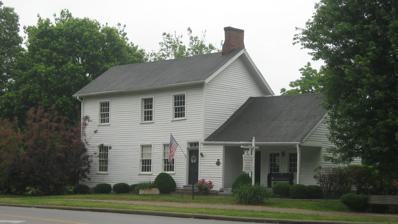
Building: Wilder–Swaim House
Country: United States of America
Year built: 1815
Historic house in Ohio, United States United States historic place Wilder–Swaim House U.S. National Register of Historic Places Front and side of the house Show map of Ohio Show map of the United States Location 7650 Cooper Rd., Montgomery , Ohio Coordinates 39°13′41″N 84°21′36″W / 39.22806°N 84.36000°W / 39.22806; -84.36000 Area 0.5 acres (0.20 ha) Built 1815 Architectural style Federal NRHP reference No. 81000438 Added to NRHP May 20, 1981 The Wilder–Swaim House is a historic house in Montgomery , Ohio , United States .  Built in 1815, its oldest portion is a one-and-one-half- story building.  Although it is primarily a frame structure, the house includes multiple elements of other materials, such as a brick firewall and a frieze with a bas-relief element.  Its name is derived from two families that lived there for many years: the Wilders, resident from 1833 to 1879, and the Swaims, resident from 1917 to 1976. The most significant event in the house's history was a major expansion around 1840; such an expansion was a common event in early Montgomery as it transitioned from a frontier settlement to an established community. Although most of Montgomery's nineteenth-century buildings date from the first half of the century, houses as old as the Wilder–Swaim House are rare.  It has been changed less by time than have many other surviving early houses; as a result, it has been seen as one of the area's best-preserved early Federal structure. In 1981, the Wilder–Swaim House was listed on the National Register of Historic Places , due to its well-preserved historic architecture.  It is one of five locations in Montgomery that is listed on the Register, along with the Blair House , the Montgomery Saltbox Houses , the Universalist Church Historic District , and the Yost Tavern . Today, the house is used by a historic preservation organization known as the Montgomery Historic Preservation Association. References